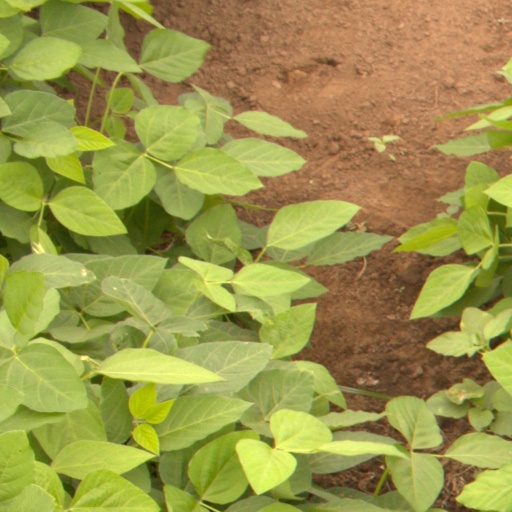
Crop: soybean